2004 Democratic National Convention keynote address

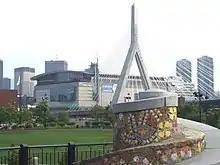
FleetCenter during the DNC

This was followed by appearances on "Face the Nation" and "Late Edition".